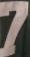
Number: 7